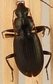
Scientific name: Calathus advena
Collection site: Rocky Mountains NEON (RMNP), plot RMNP_014